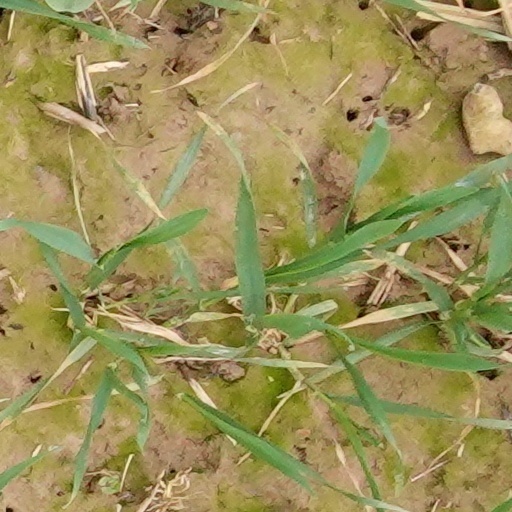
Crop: wheat